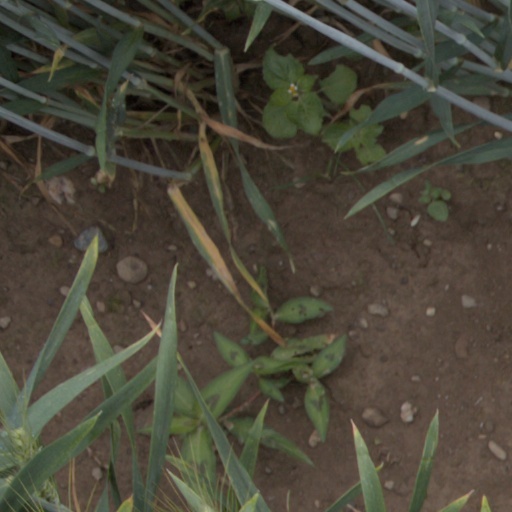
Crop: wheat